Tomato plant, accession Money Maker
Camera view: vertical (180 deg); turntable rotation: 180 degrees
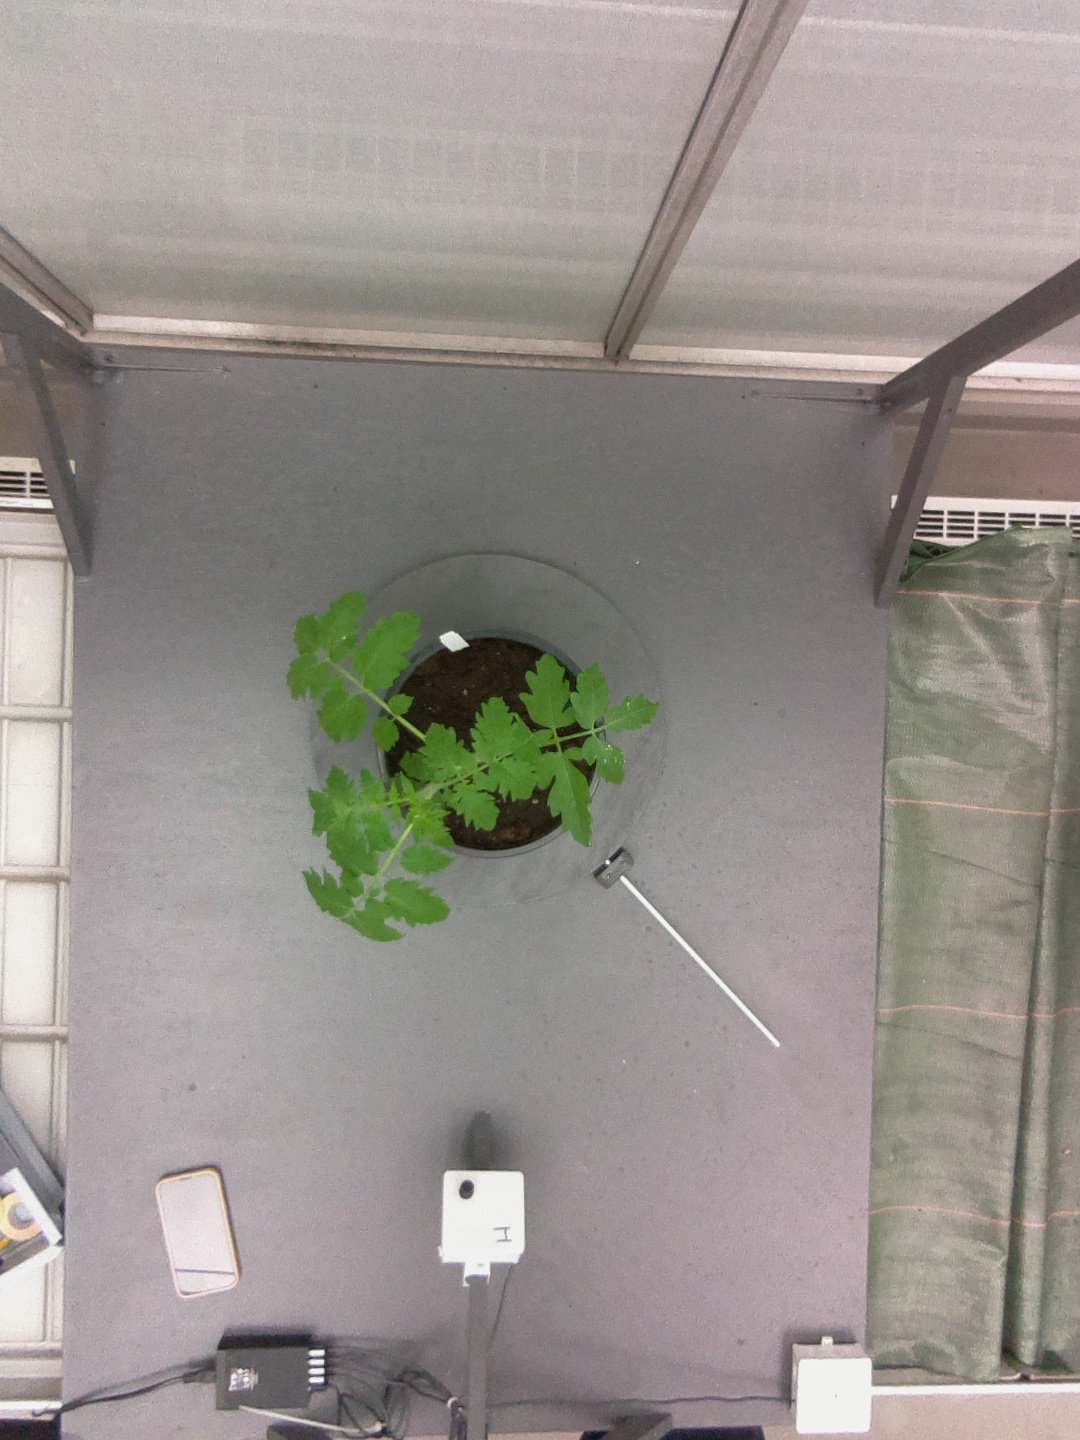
BBCH growth stage 13: 6 of true leaves visible